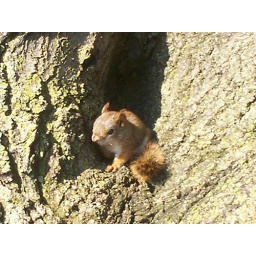
This little guy likes to nap in the tree directly outside the tech services office window.